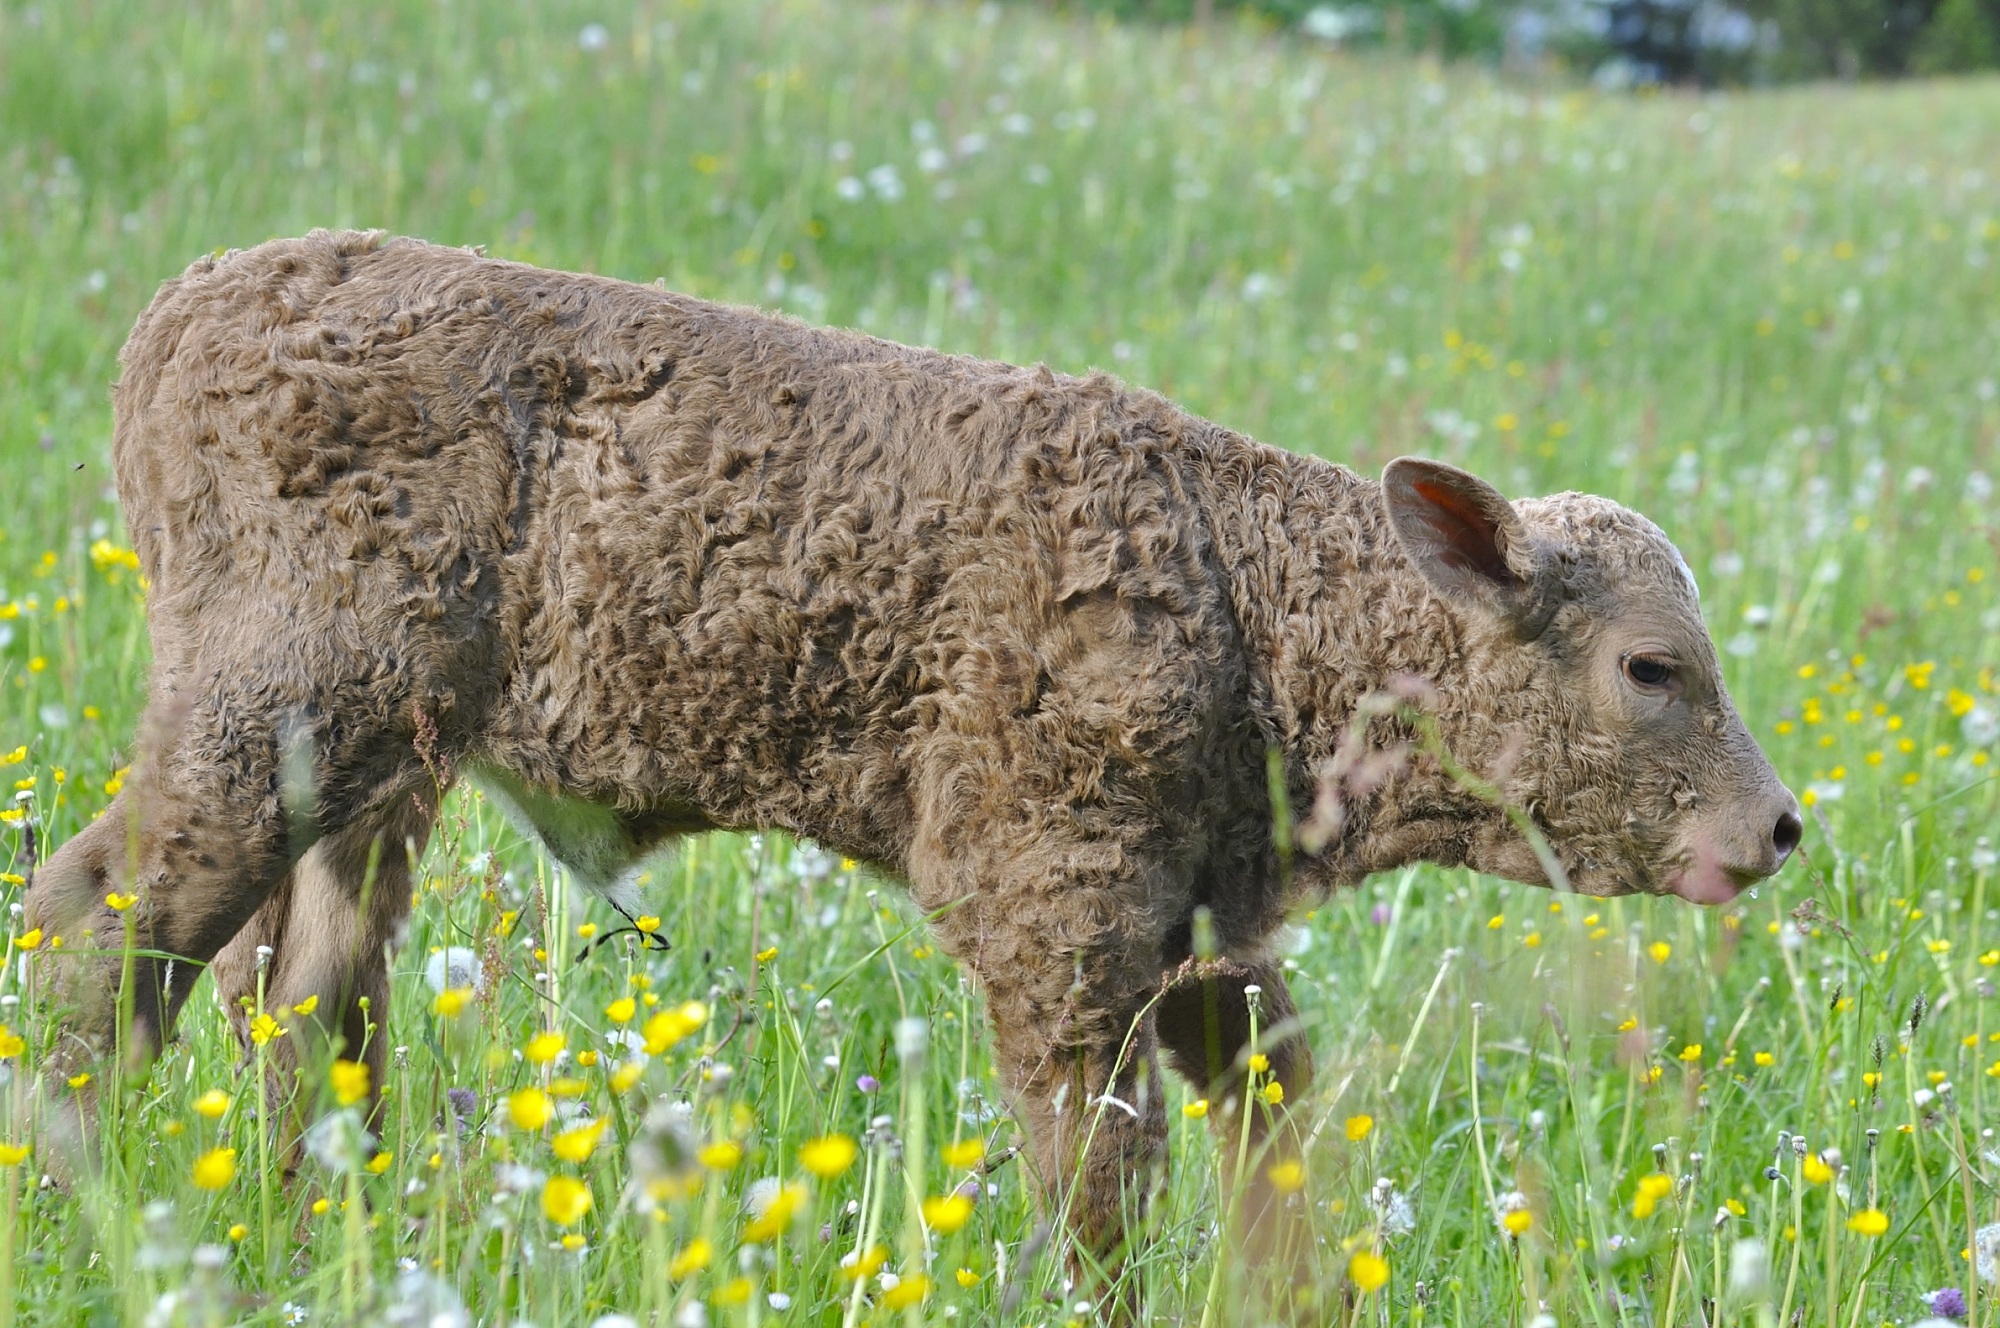
nature, grass, field, meadow, prairie, wildlife, cattle, pasture, grazing, livestock, sheep, mammal, beef, fauna, calf, grassland, vertebrate, sheeps, young animal, cattle like mammal